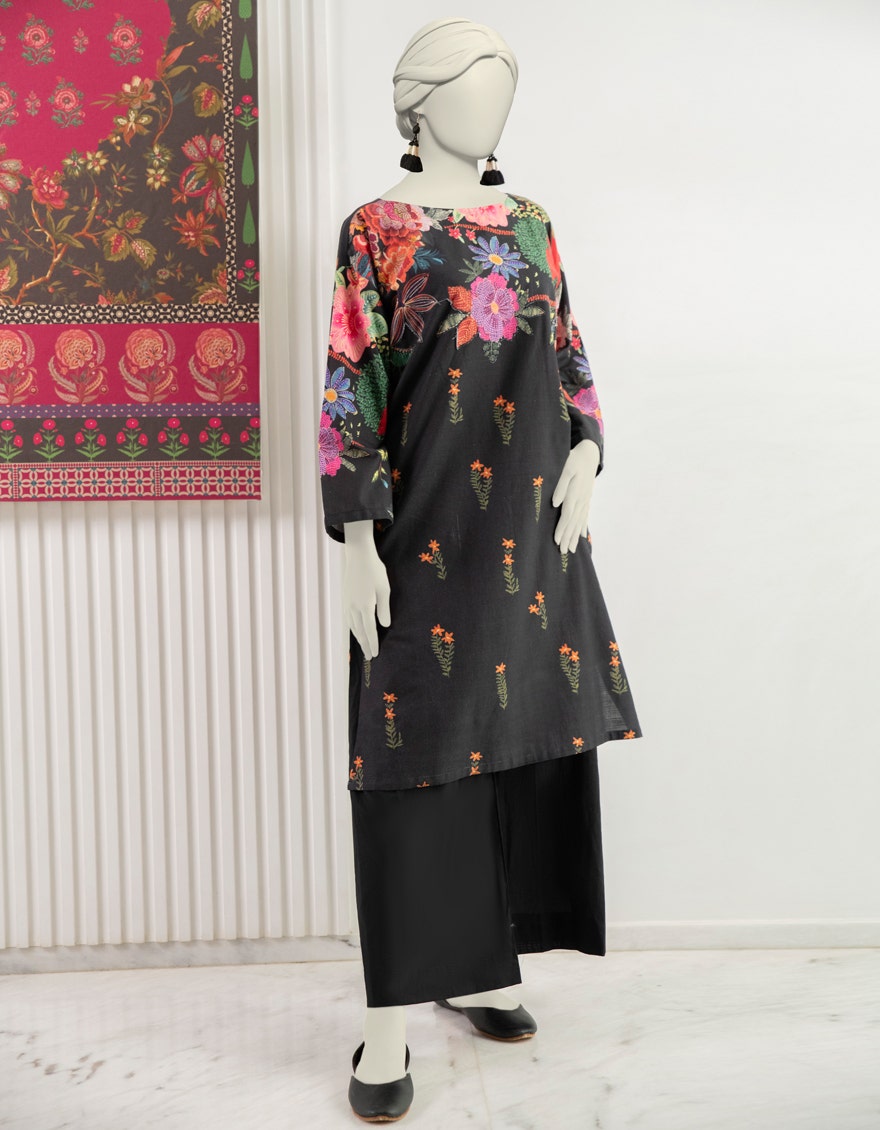
black multi embroidered tunic